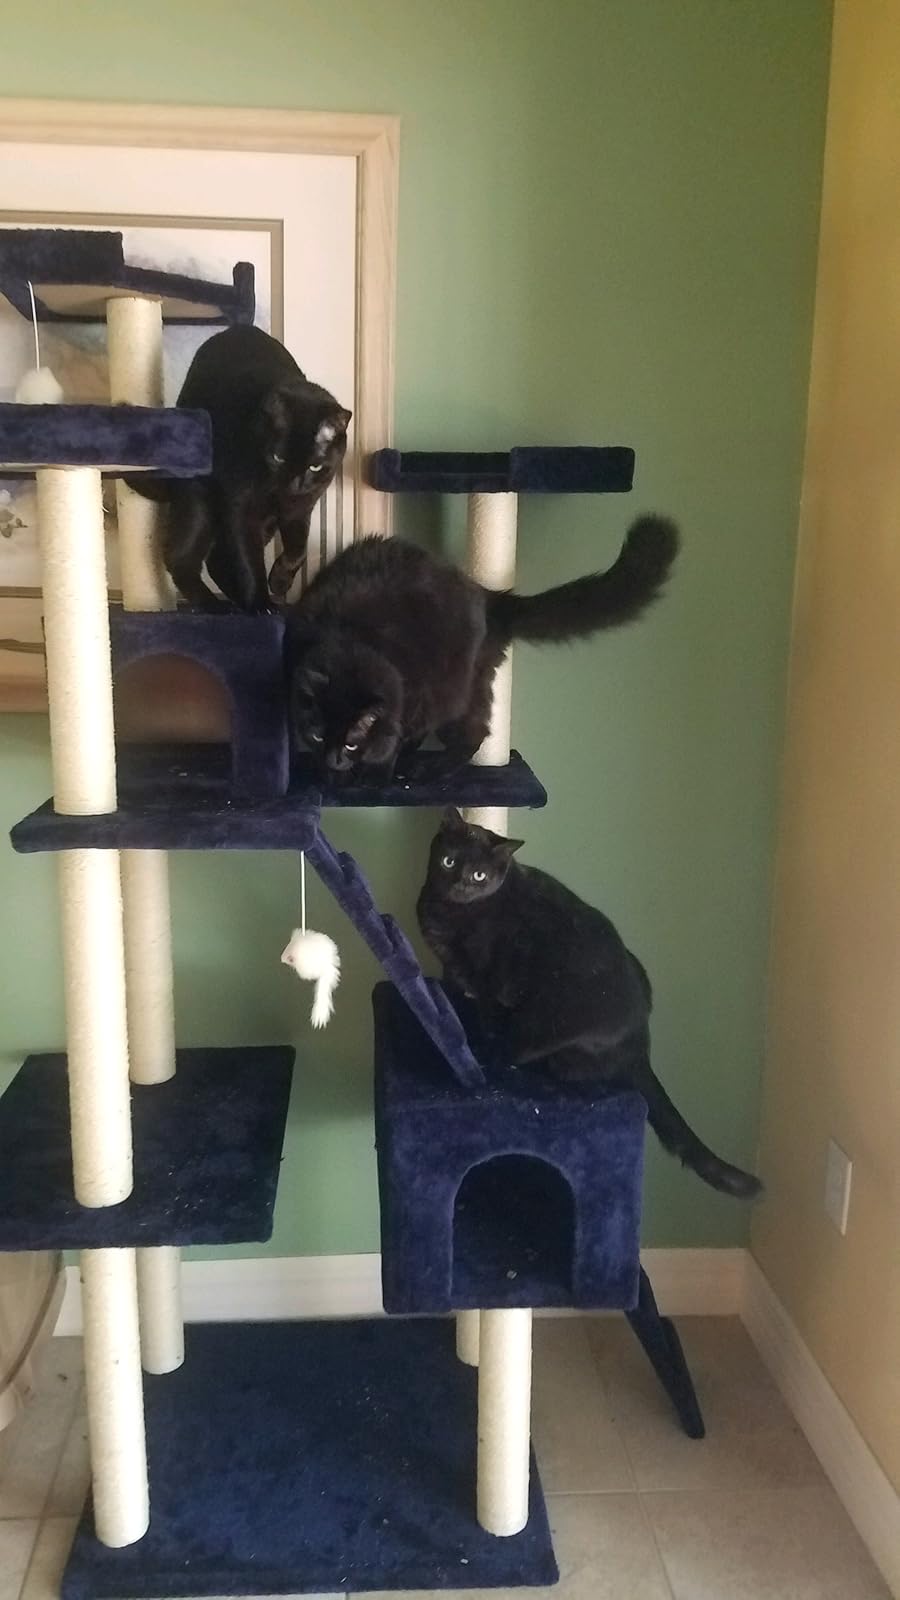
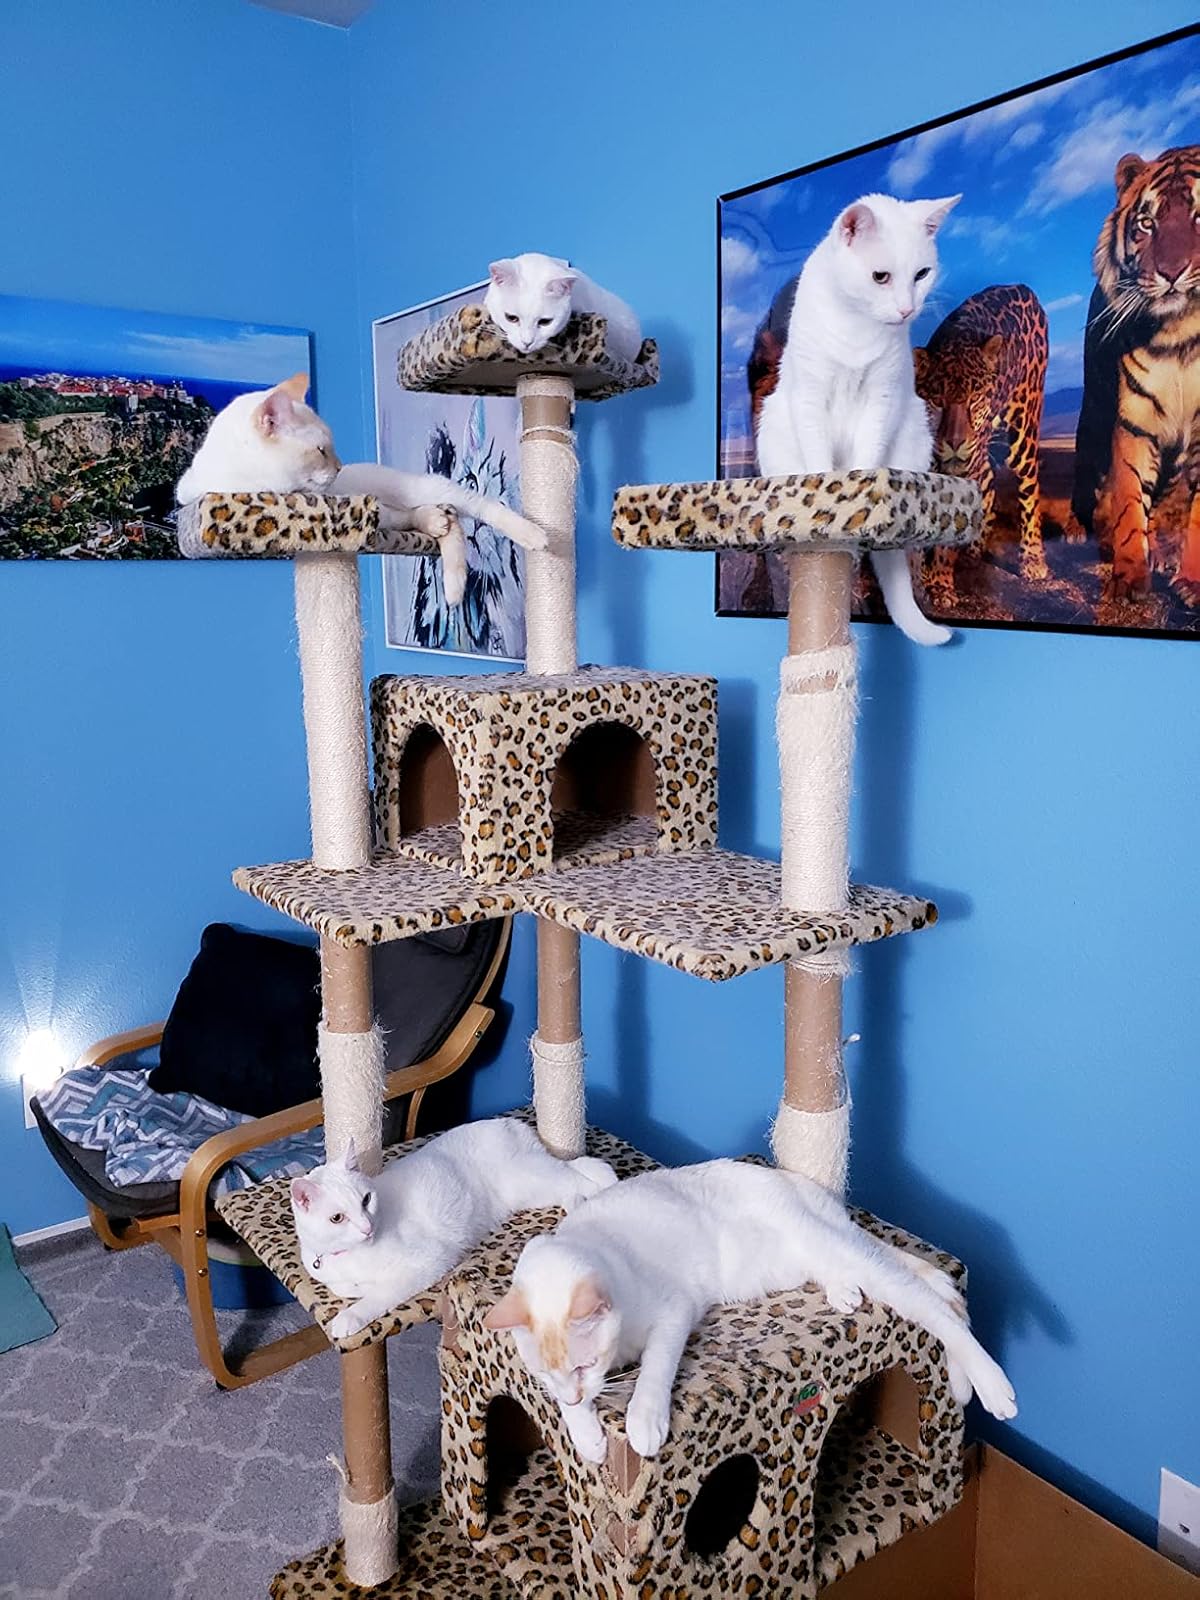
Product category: items_cat tree
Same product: no